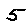
Label: 5